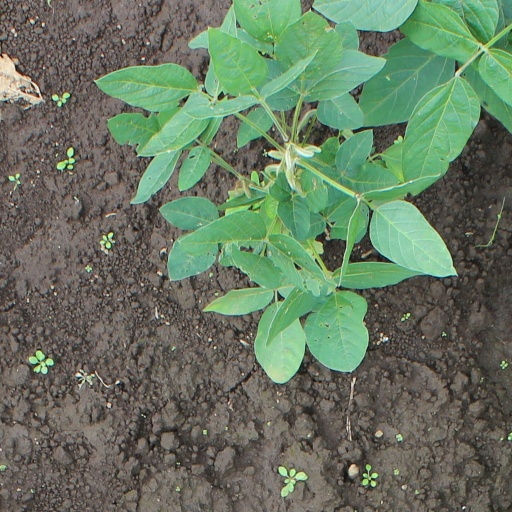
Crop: soybean